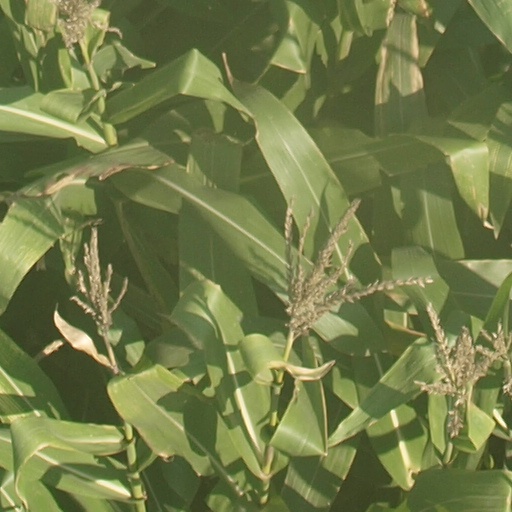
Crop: maize; corn